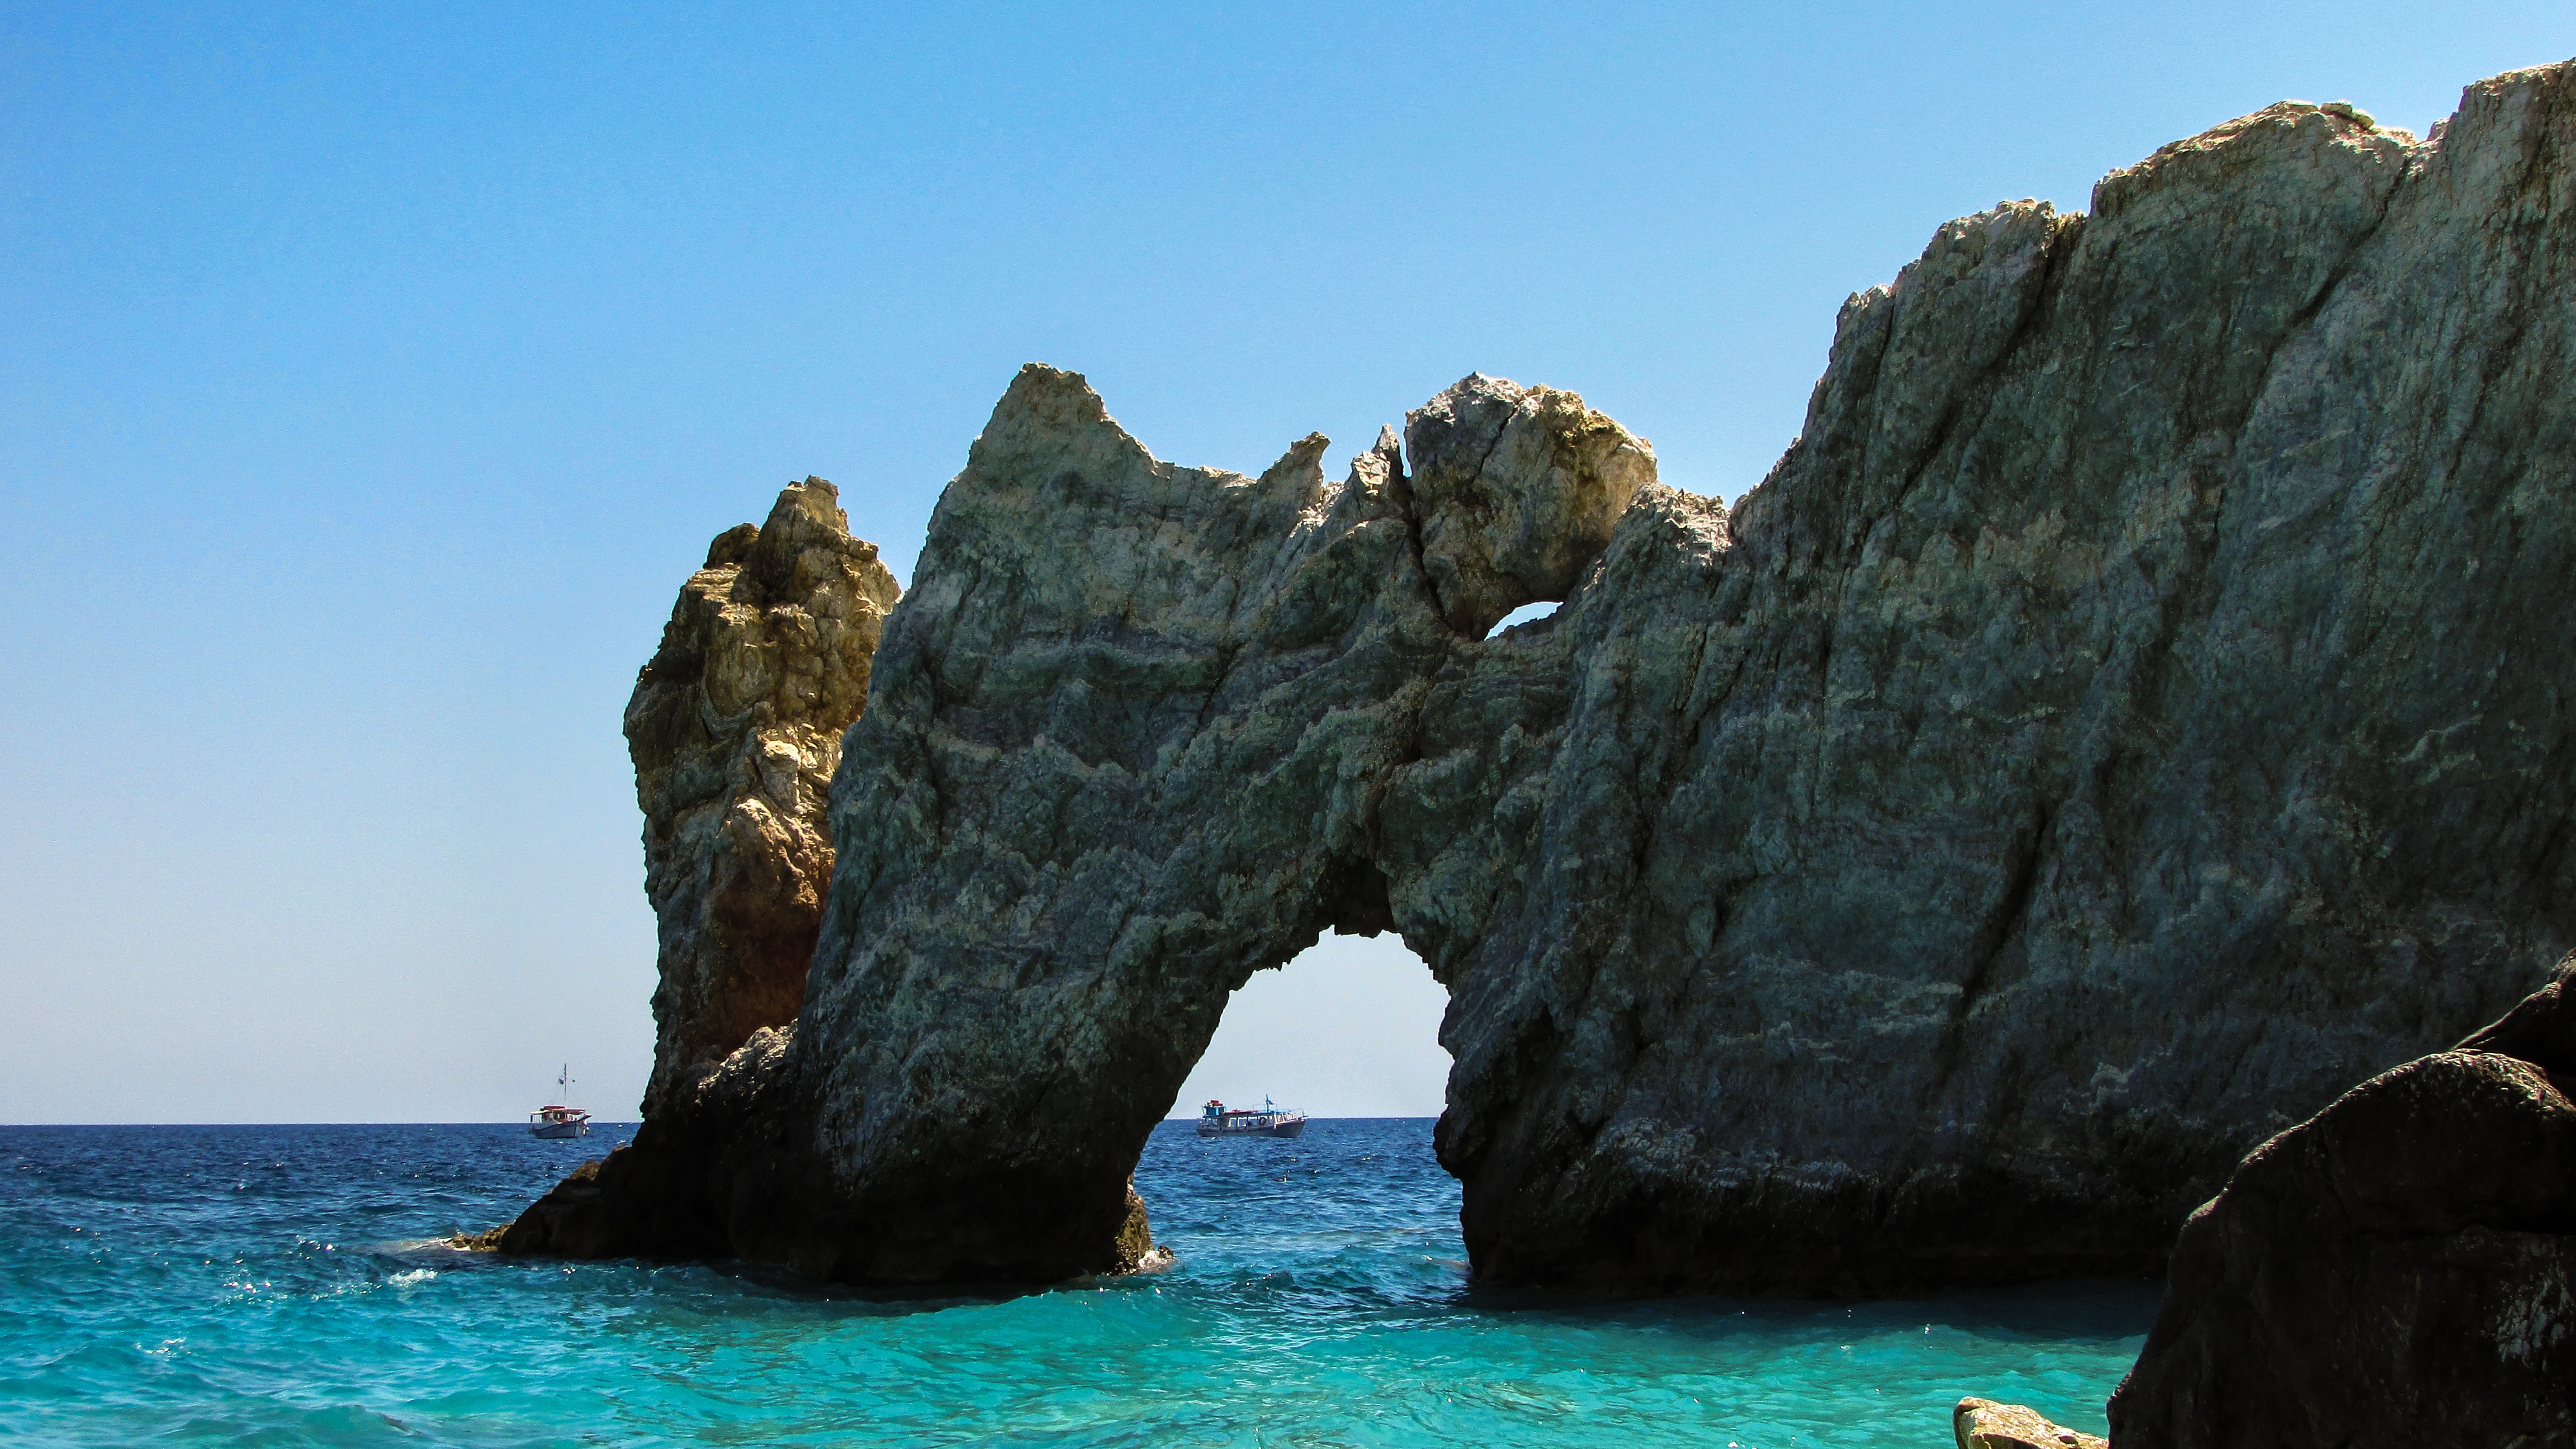
beach, sea, coast, nature, rock, ocean, white, summer, vacation, coastline, formation, cliff, mediterranean, scenic, scenery, bay, island, sightseeing, blue, stack, tourism, terrain, greece, dramatic, cape, skiathos, islet, landform, pebble beach, natural arch, sea cave, sporades, lalaria beach, geographical feature